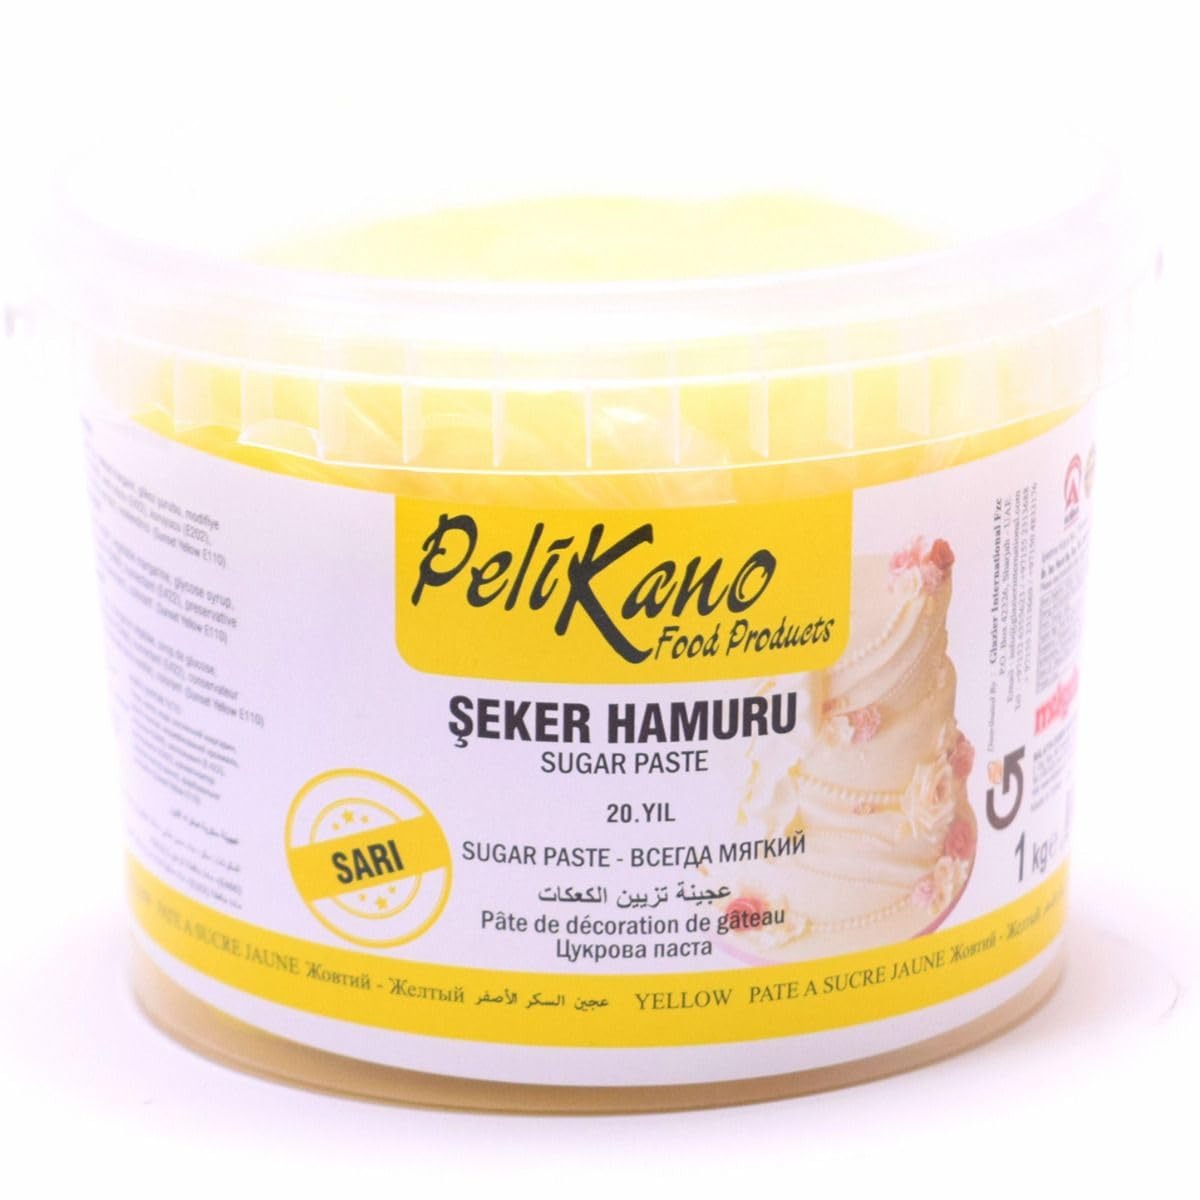
Item Name: Pelikano Sugar Paste Fondant - Yellow 2.2 lb (1 kg)
Bullet Point 1: Pelikano Sugar Paste Fondant - Yellow 2.2 lb is kneaded until it reaches the right consistency.
Bullet Point 2: It can be used for coating cakes, making roses, and other figures for cake decoration. You can always diversify by adding food color and flavors.
Bullet Point 3: Ingredients: Sugar, water, vegetable margarine, glucose syrup, modified starch, thickener (E466), humectant (E422), preservative (E202), flavorant, colorant.
Bullet Point 4: Weight: 2.2 lb. (1 kg).
Bullet Point 5: Country of Origin: Turkey.
Product Description: Pelikano Sugar Paste Fondant Yellow 2.2 lb
Value: 1.0
Unit: Count

Price: 10.99